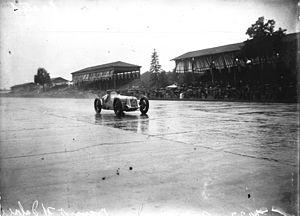
Le Grand Prix automobile d'Italie 1927 est un Grand Prix qui s'est tenu à l'autodrome de Monza le 4 septembre 1927. Le vainqueur de cette épreuve a également reçu le titre honorifique de vainqueur du Grand Prix automobile d'Europe.
Le Grand Prix automobile d'Italie est une course automobile dont première édition du Grand Prix a eu lieu le 4 septembre 1921 à Brescia. La course inscrite depuis 1950 au calendrier du championnat du monde. Depuis 1950, toutes les courses ont eu lieu sur le circuit de Monza, sauf l'édition 1980 qui s'est tenue sur le circuit d'Imola.